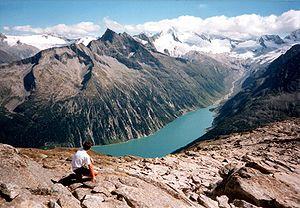
Les Alpes de Zillertal ou Alpes aurines sont un massif des Alpes orientales centrales. Elles s'élèvent entre l'Autriche et l'Italie. Elles se situent entre la haute-vallée de Ziller au nord et celle de Valle Aurina au sud, qui leur donne respectivement leur nom de chaque côté de la frontière. Elles sont également bordées par la rive gauche de l'Isarco.